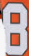
Number: 8